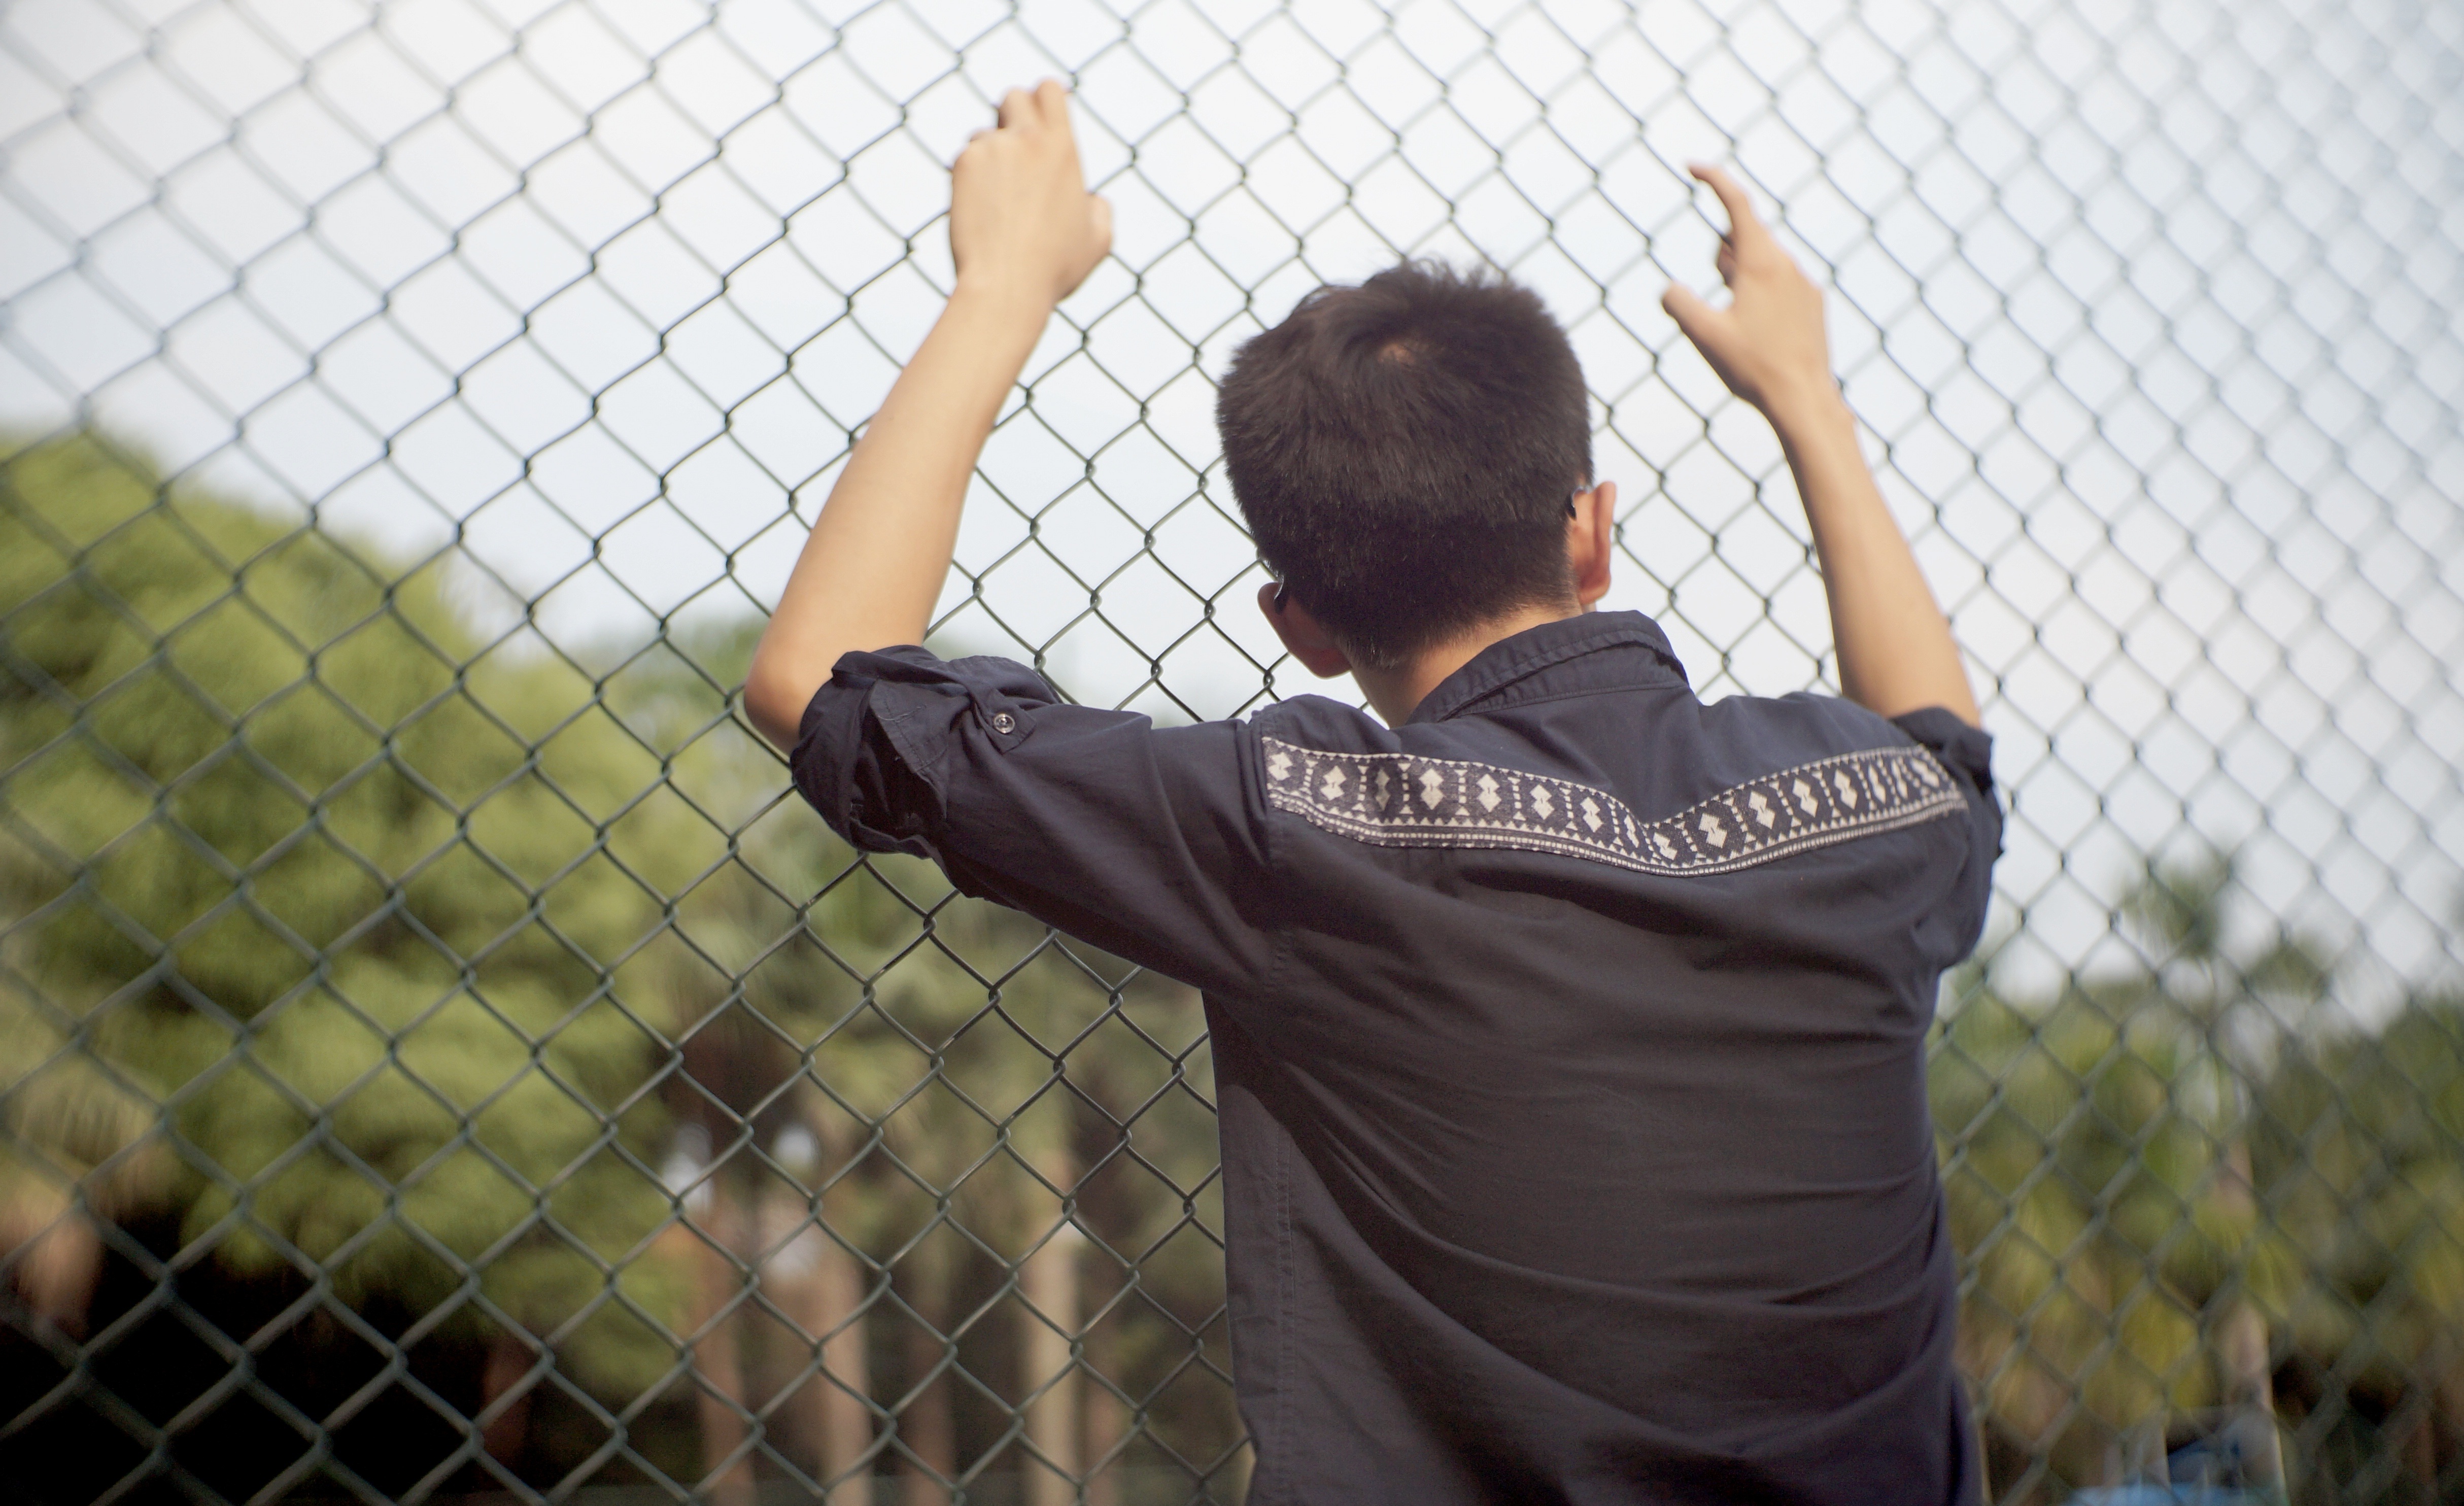
man, fence, player, rear view, sports, grid, boring, afternoon, ao, decadence, looking for, relying on, network wall